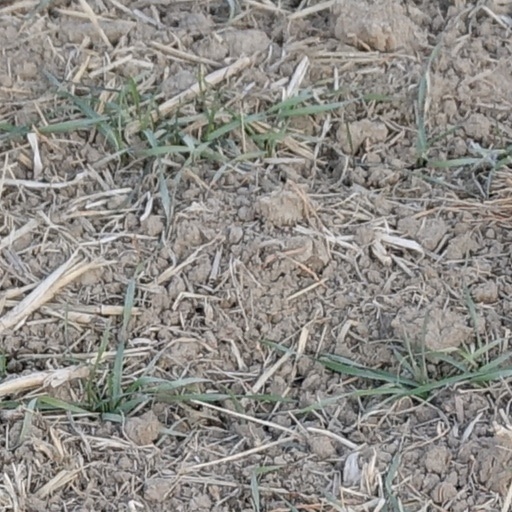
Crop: wheat